Sydney Newman

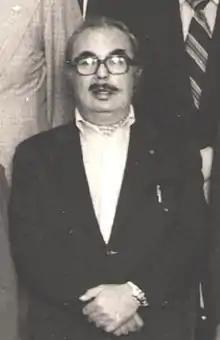
Newman at the Canadian media delegation to China in 1974

Sydney Cecil Newman (April 1, 1917 – October 30, 1997) was a Canadian producer and screenwriter who played a pioneering role in British television drama from the late 1950s to the late 1960s. After his return to Canada in 1970, he was appointed acting director of the Broadcast Programs Branch for the Canadian Radio and Television Commission (CRTC) and then head of the National Film Board of Canada (NFB). He also occupied senior positions at the Canadian Film Development Corporation and Canadian Broadcasting Corporation, and acted as an advisor to the Secretary of State.